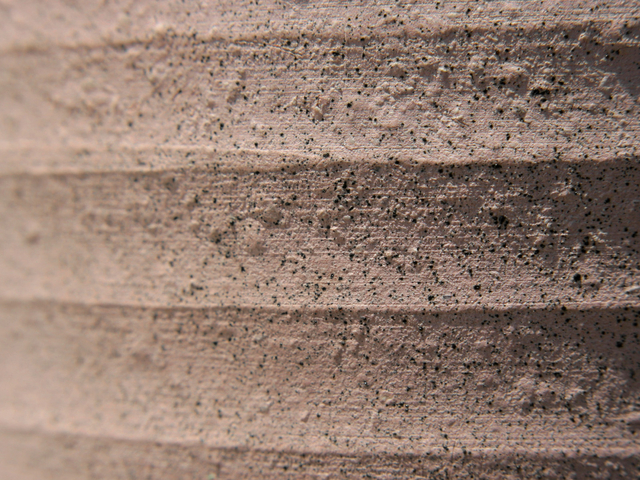
Texture: flecked